Victoria Gap

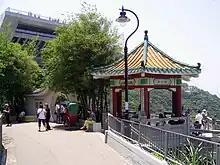
The Lions Pavilion at Victoria Gap, with the Peak Tower in the background

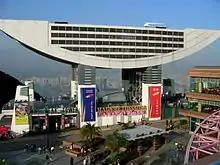
The Peak Tower viewed from The Peak Galleria at Victoria Gap

Victoria Gap is an area and a mountain pass located between the summits of Victoria Peak (aka. Mount Austin) and Mount Gough, on Hong Kong Island, in Hong Kong. It is the most touristic place within the area referred to as "The Peak", which receives some seven million visitors every year. Its altitude is - some below the summit of The Peak.